Crockett County Courthouse

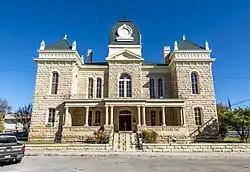
The Crockett County Courthouse in 2020.

The Crockett County Courthouse is a historic courthouse built in 1902 at 907 Ave D, Ozona, Texas, United States. The Second Empire style building was designed by Oscar Ruffini of San Angelo. It was added to the National Register of Historic Places on December 27, 1974.